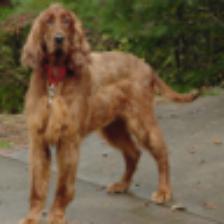
Label: NonHuman